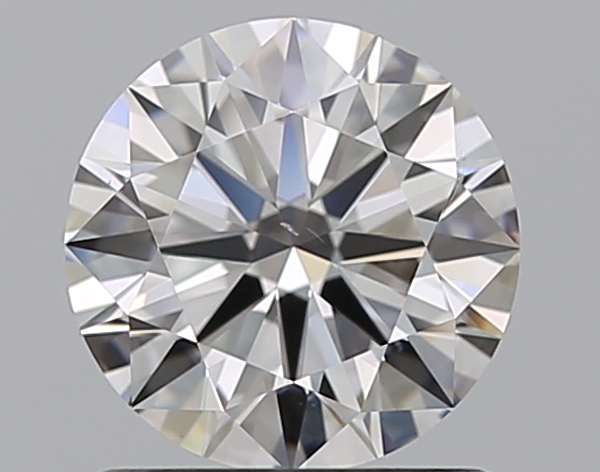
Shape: round
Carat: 1.01
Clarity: VS2
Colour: E
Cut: EX
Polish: EX
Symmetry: EX
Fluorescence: N
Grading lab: GIA
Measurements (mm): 6.44 x 6.48 x 3.91